United Nations Security Council Resolution 2053

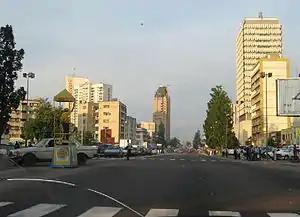
Downtown Kinshasa

United Nations Security Council Resolution 2053 was unanimously adopted on 27 June 2012.